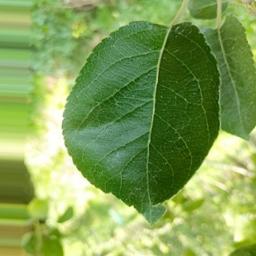
Label: Healthy